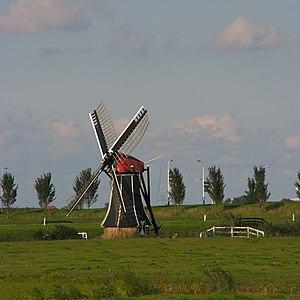
Cet article recense les moulins à vent de la province de Frise, aux Pays-Bas.